John M. Frink

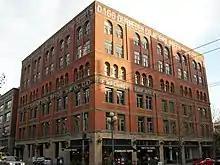
Washington Iron Works headquarters in Pioneer Square, Seattle; also called Frink Building and Washington Shoe Building

John Melancthon Frink (January 21, 1855 – August 31, 1914) was an early Washington state politician and businessperson.